Eighty Years' War

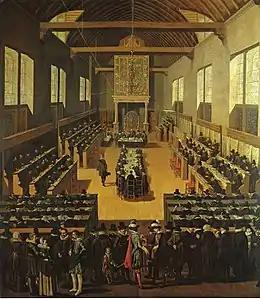
The Synod of Dort.

The military upkeep and decreased trade had put both Spain and the Dutch Republic under financial strain. To alleviate conditions, a ceasefire was signed in Antwerp on 9 April 1609, marking the end of the Dutch Revolt and the beginning of the Twelve Years' Truce. The conclusion of this Truce was a major diplomatic coup for Holland's advocate Johan van Oldenbarnevelt, as Spain by concluding the Treaty, formally recognised the independence of the Republic. In Spain the truce was seen as a major humiliationshe had suffered a political, military and ideological defeat, and the affront to its prestige was immense. The closure of the river Scheldt to traffic in and out of Antwerp, and the acceptance of Dutch commercial operations in the Spanish and Portuguese colonial maritime lanes were just a few points that the Spanish found objectionable.